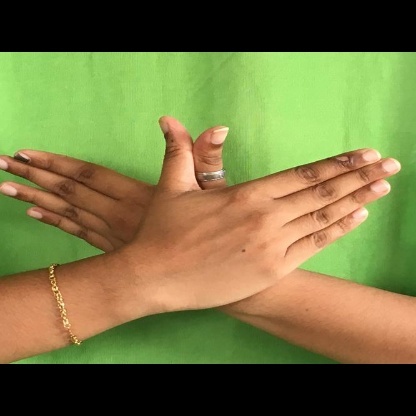
Mudra: Garuda